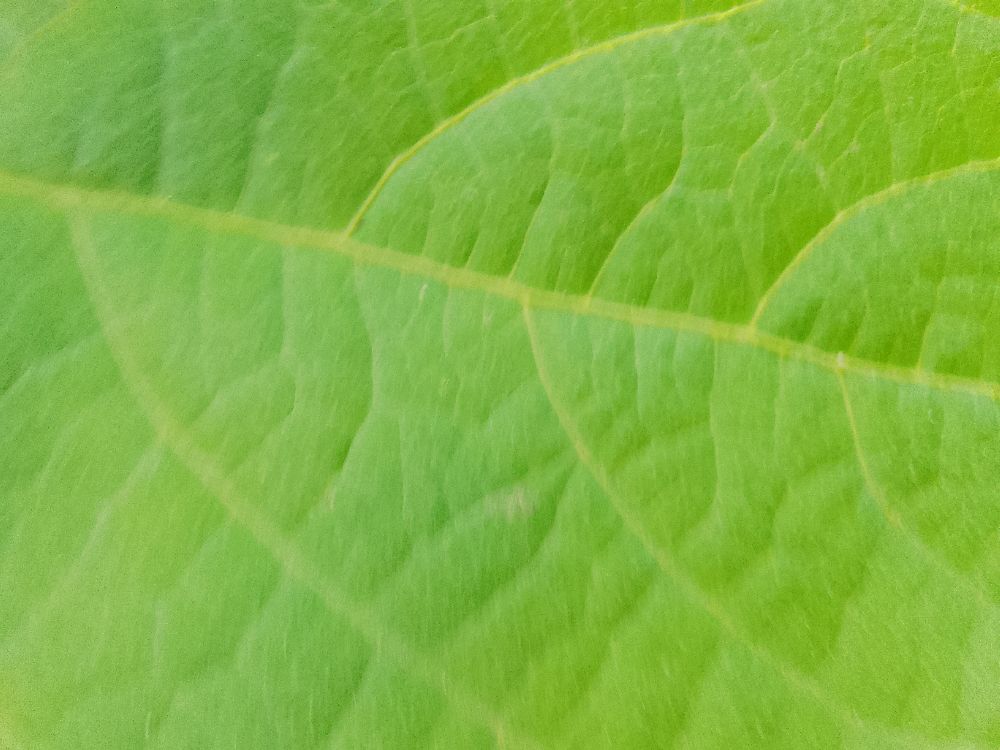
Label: healthy